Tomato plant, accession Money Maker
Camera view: tilt-top (135 deg); turntable rotation: 30 degrees
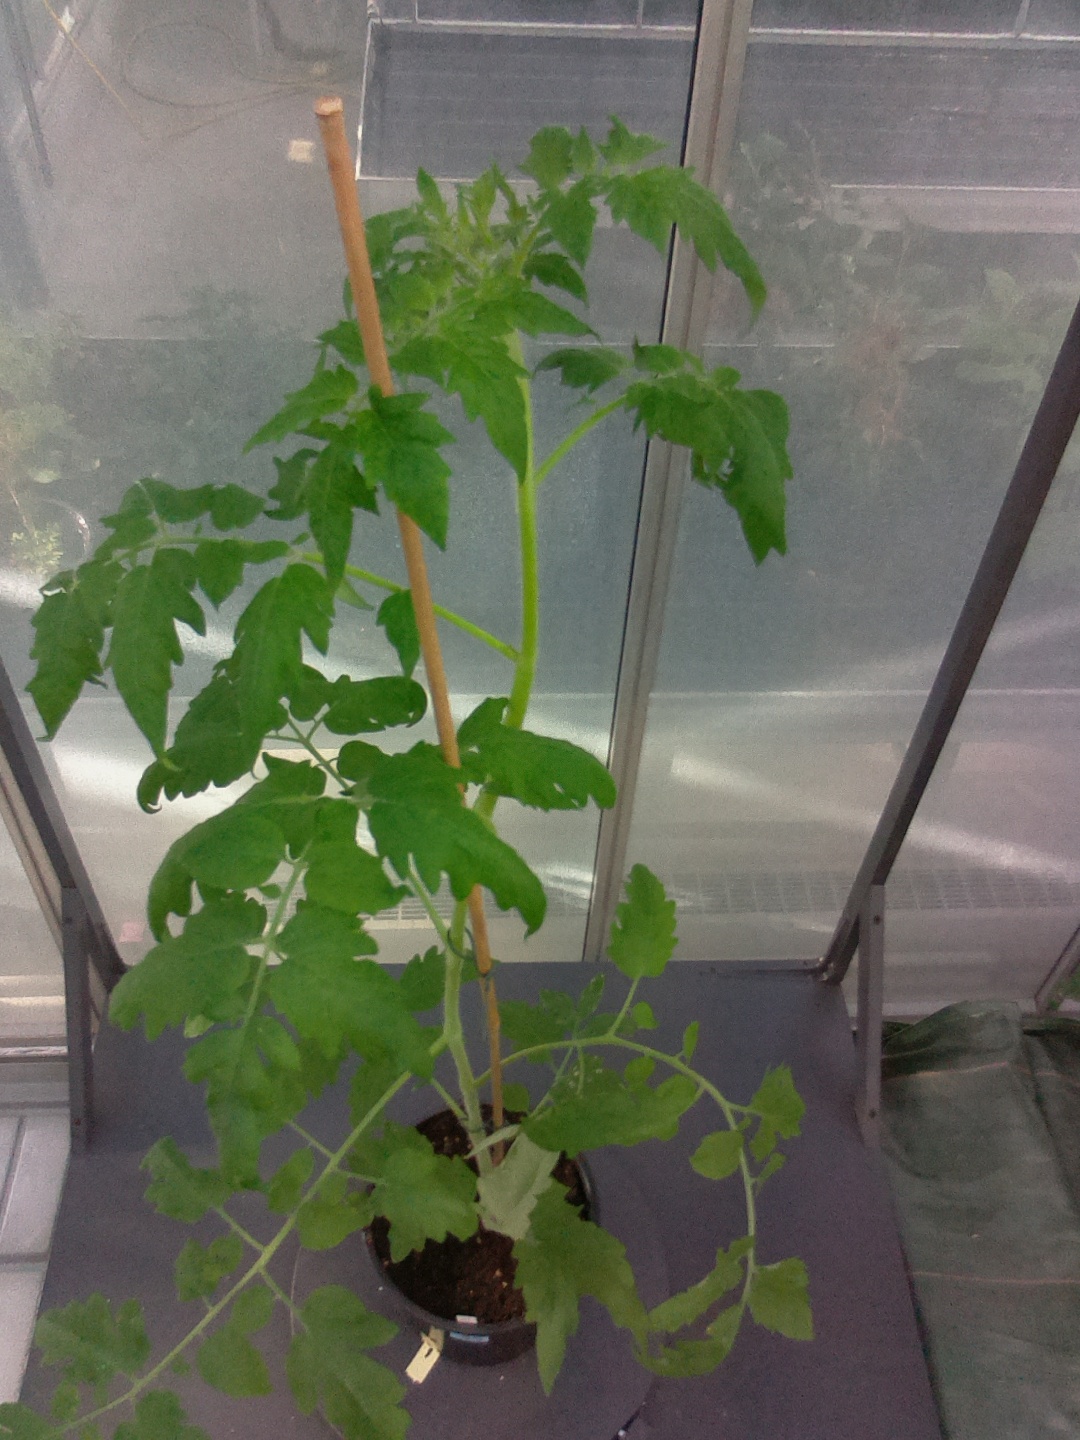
BBCH growth stage 16: 12 of true leaves visible